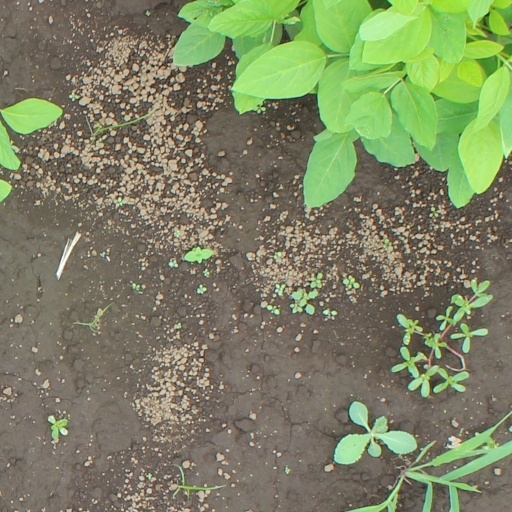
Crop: soybean